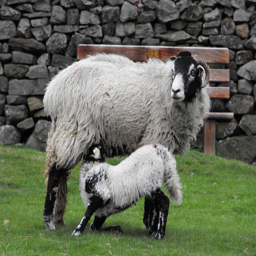
An adult and baby sheep on a green pasture.
A ram nurses a baby sheep in a grassy area.
Two animals that are standing in the grass.
The encompassing of an outside town in the picture.

a couple of goats are standing in a field